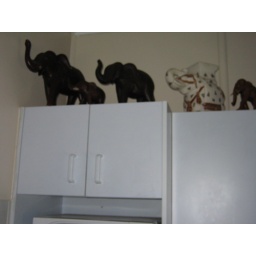
elephants on top of kitchen cupboards above microwave looking to the dinning room door for luck